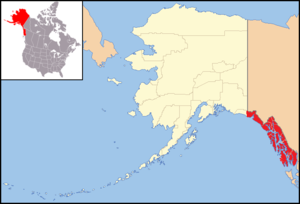
Le diocèse de Juneau était une église particulière de l'Église catholique aux États-Unis. Érigé en 1951, il couvrait une partie de l'Alaska. Suffragant de l'archidiocèse métropolitain d'Anchorage, il relevait de la région ecclésiastique XII.